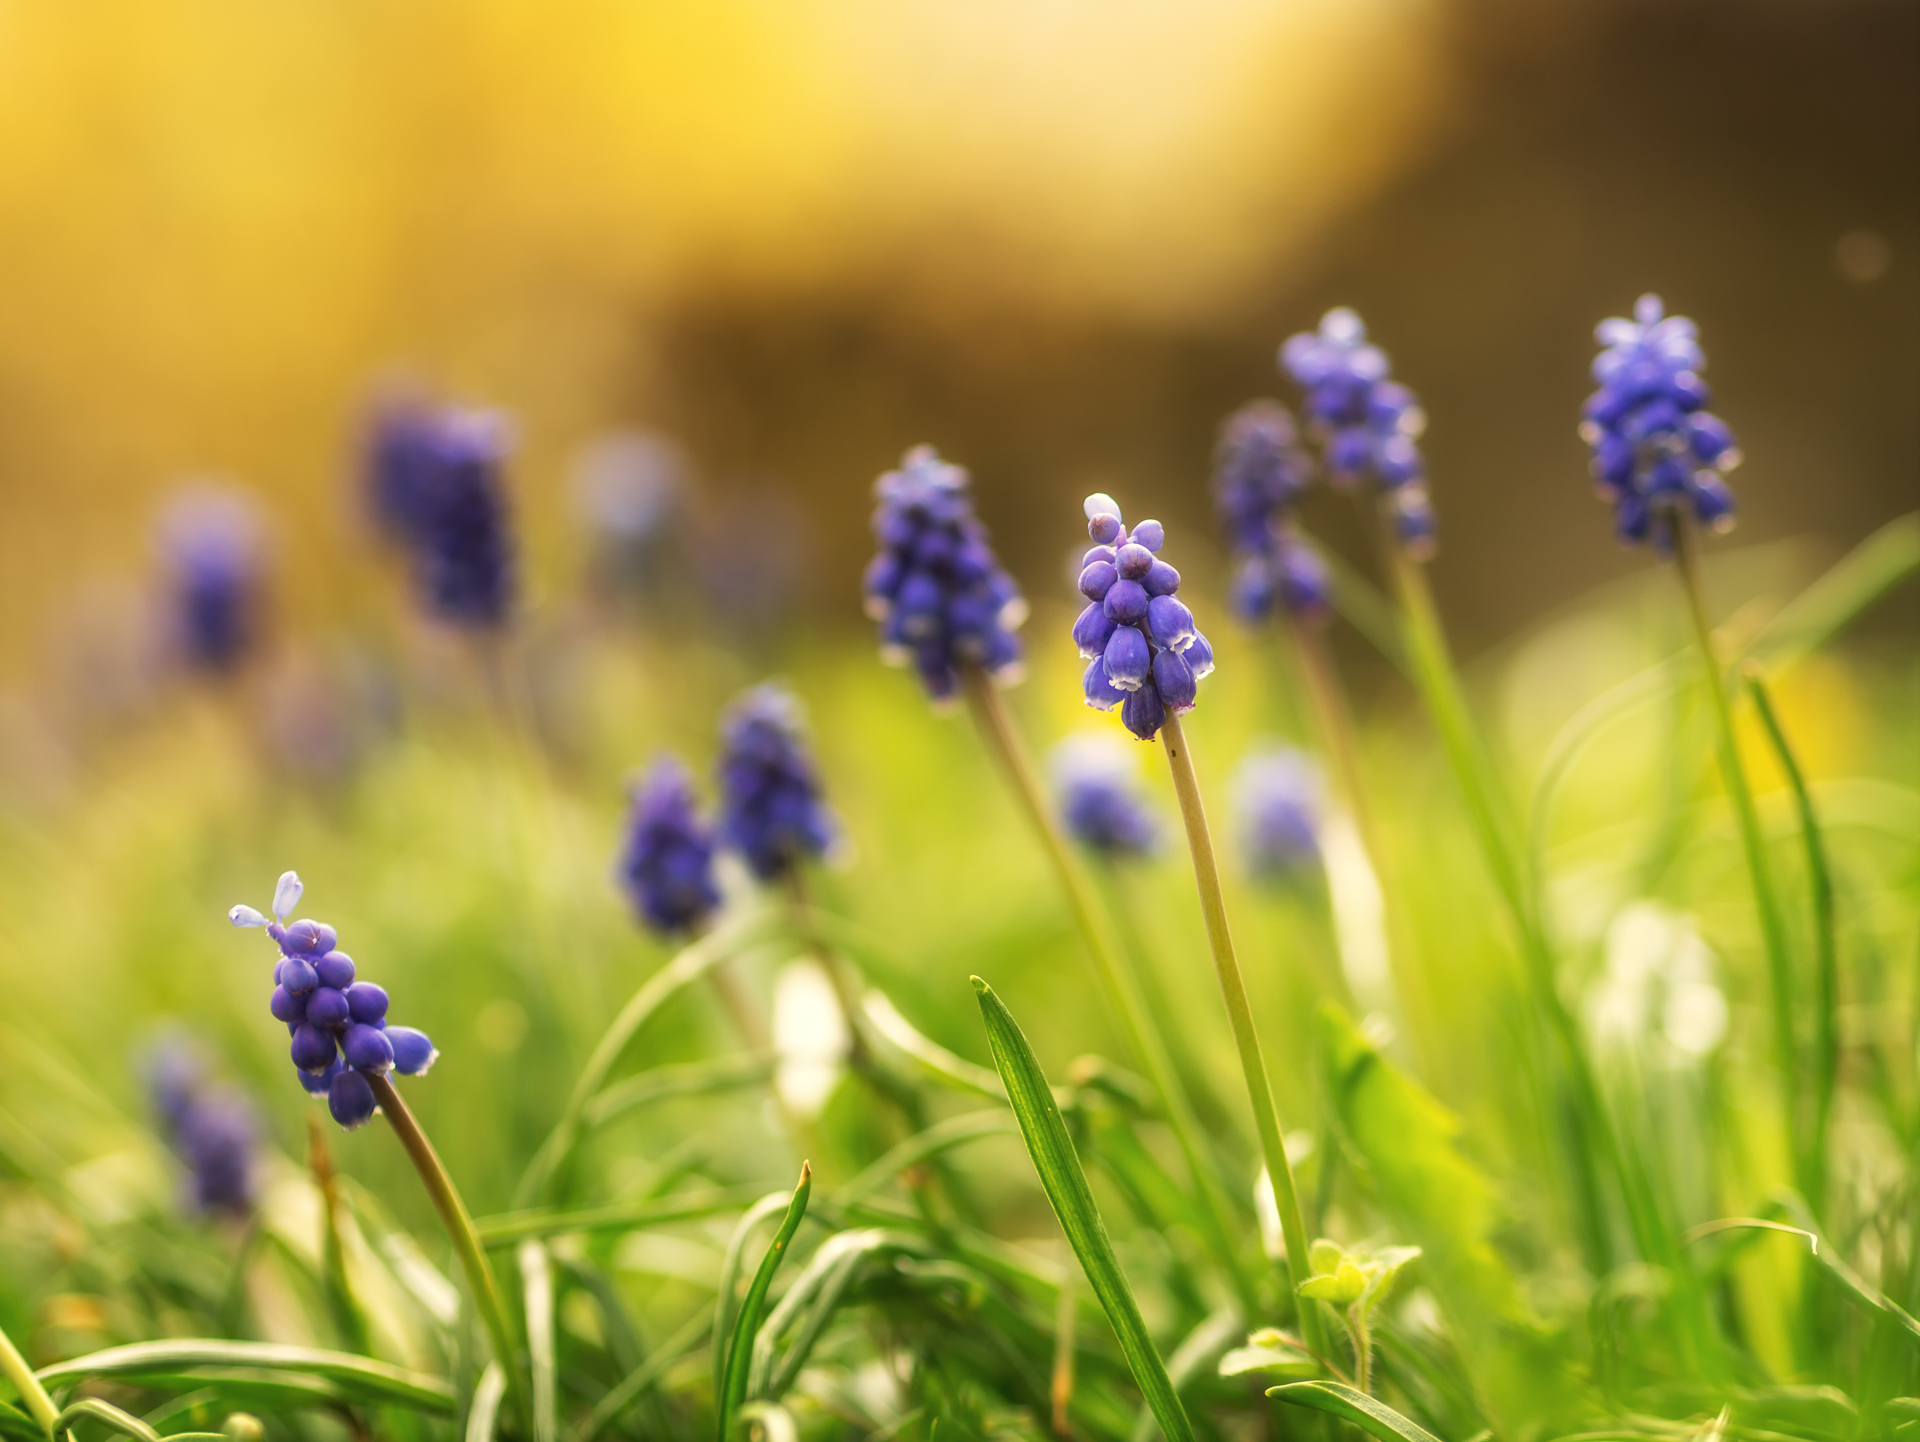
nature, grass, plant, field, meadow, prairie, flower, spring, herb, botany, flora, lavender, wildflower, outdoors, blume, pflanze, hyacinth, apeach, anjapietsch, mftm43lumixpanasonic, microfourthird, panasoniclumixg3, olympusf1845mm, fr hling, macro photography, flowering plant, grass family, land plant, english lavender